Military history of New Zealand

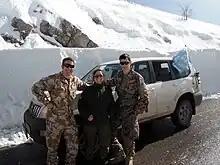
UN military observers from the NZDF and Danish Defence and a IDF liaison officer during a UNTSO inspection in the Golan Heights

New Zealand's military forces also partook in the Solomon Islands campaign. The Royal New Zealand Navy (RNZN) dispatched the cruisers and "Achilles" successively to the Solomon Islands, although both were damaged by enemy action. By 1945, there were 8,000 airmen of the Royal New Zealand Air Force (RNZAF) serving in the Solomons. The 3rd New Zealand Division was deployed to the Solomon Islands, although manpower issues in New Zealand eventually forced the Division's withdrawal and disbandment in 1944.